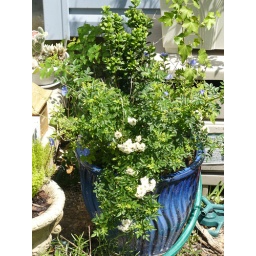
This is in the pot with a holly and blue evolvulus (which sadly is not blooming in this pic).